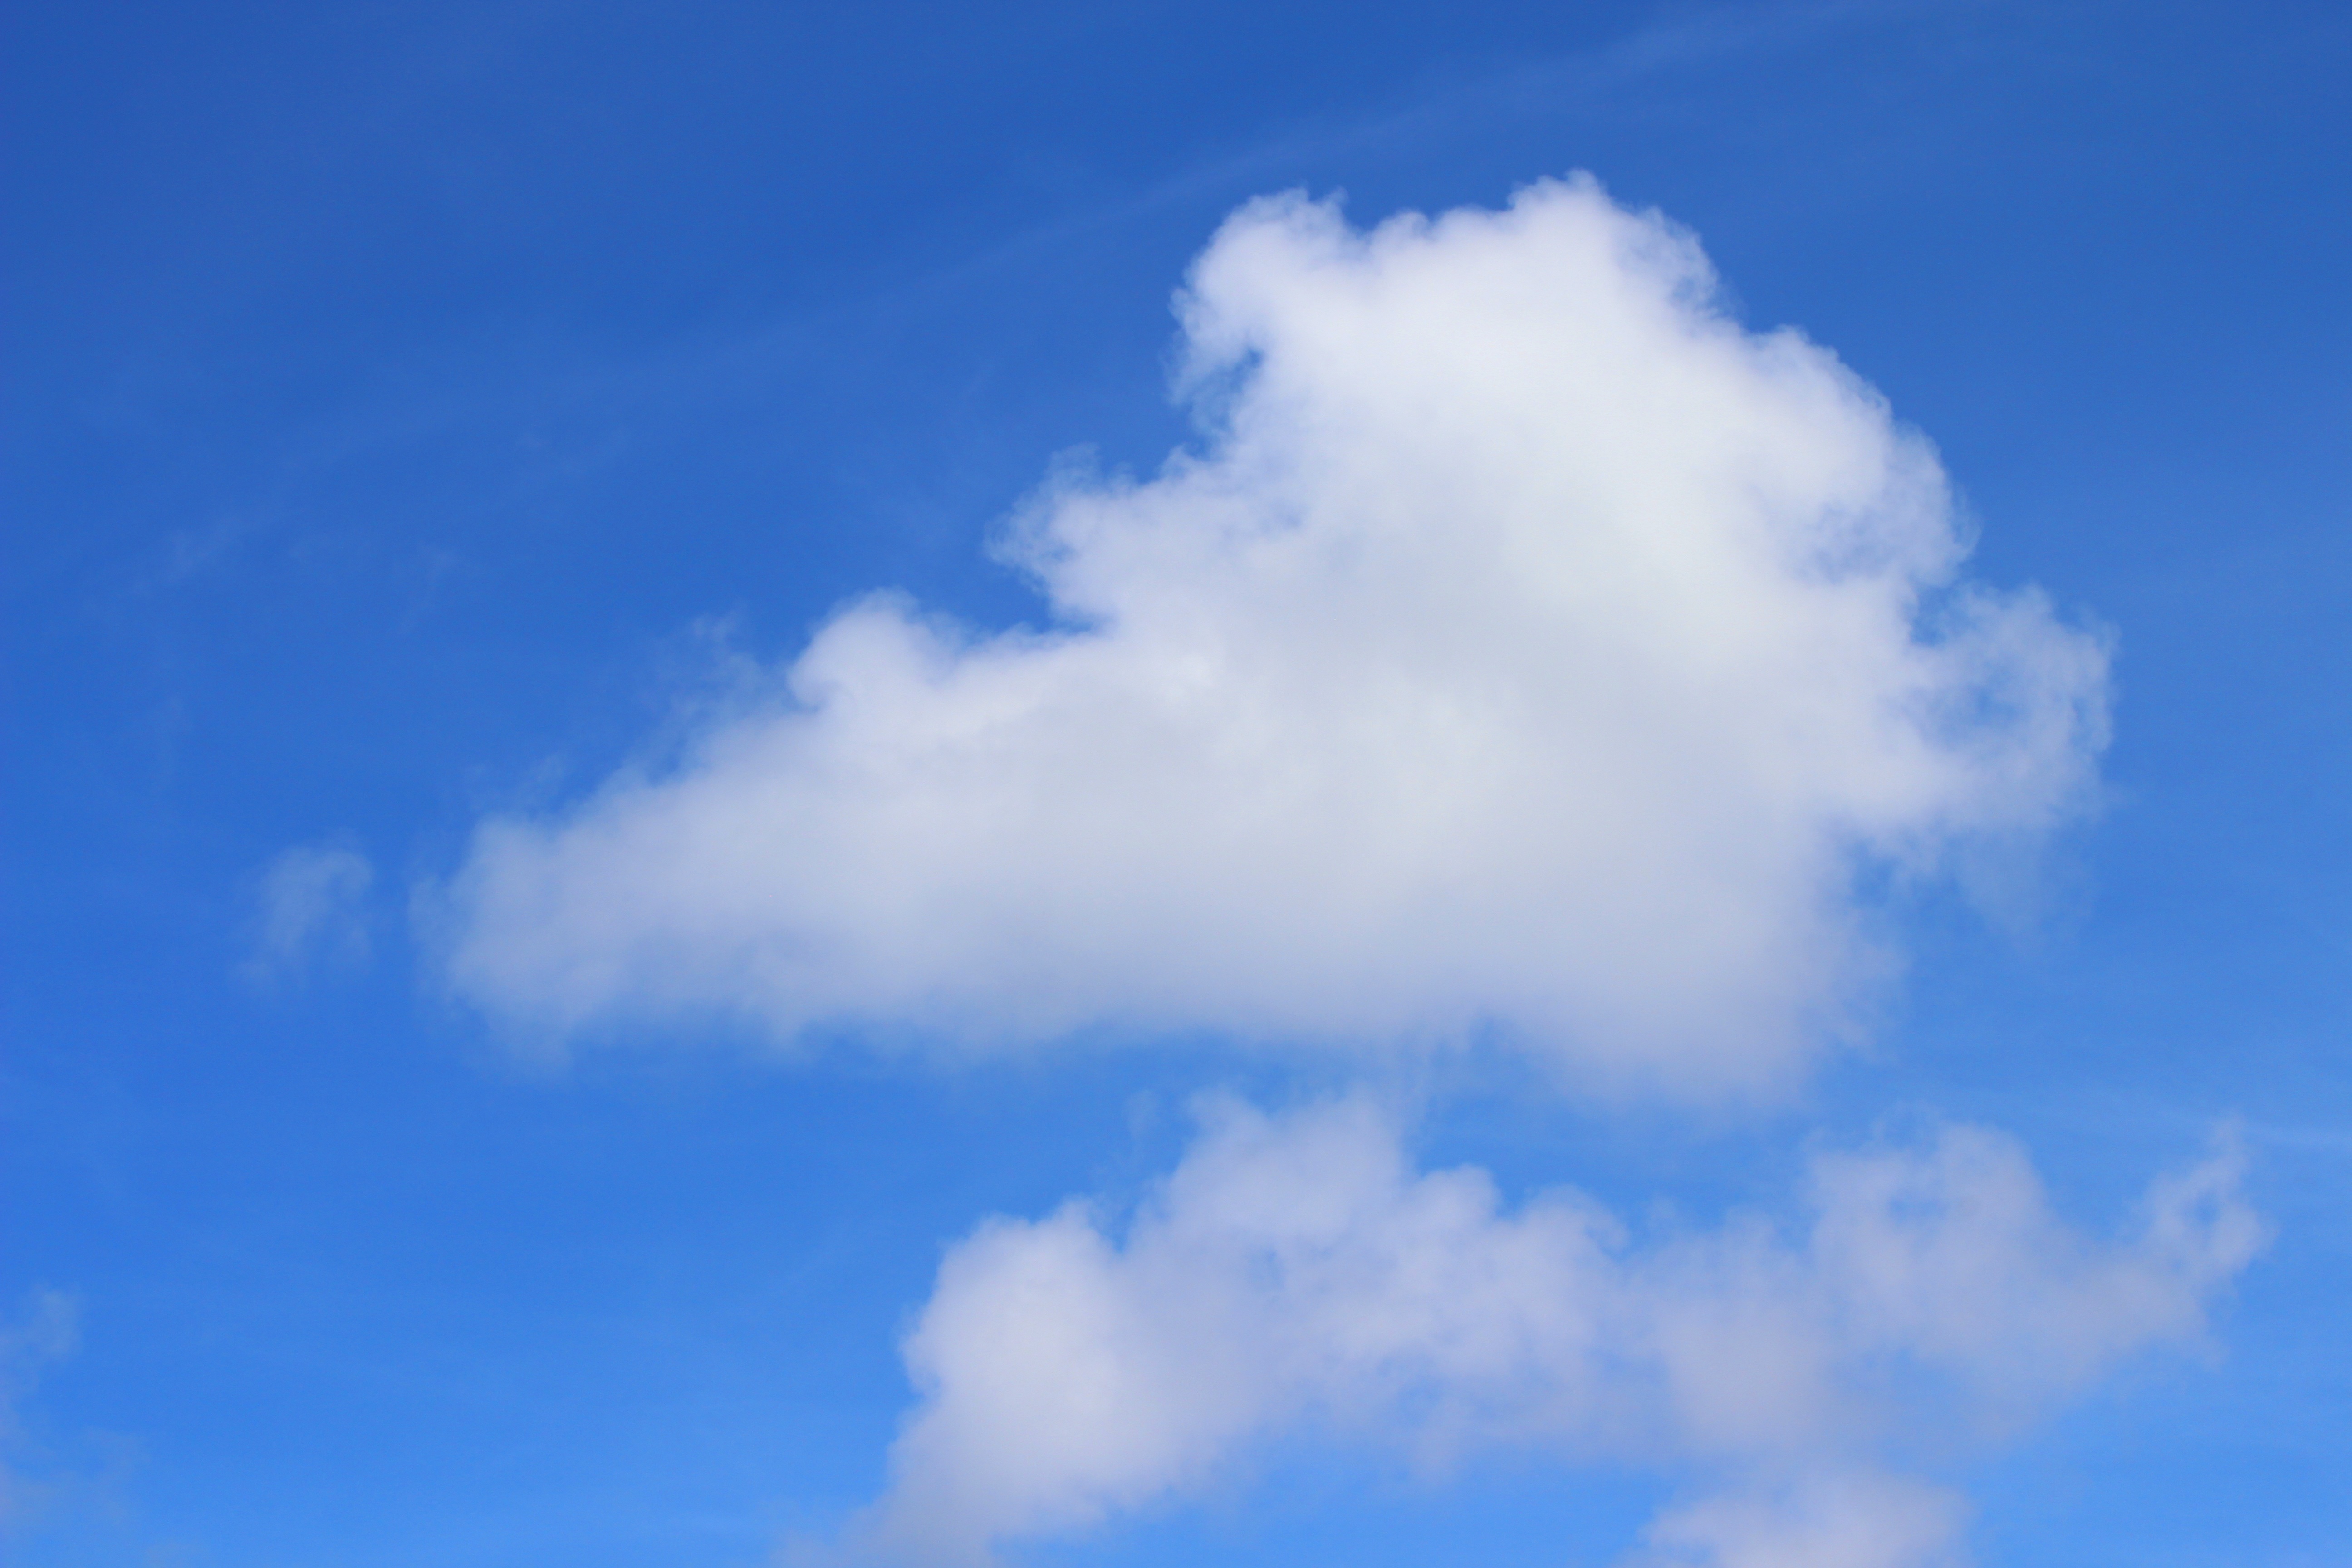
landscape, cloud, sky, atmosphere, daytime, cumulus, blue, blue sky, meteorological phenomenon, atmosphere of earth